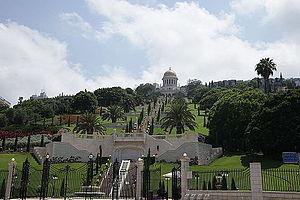
Le centre mondial baha'i est le nom donné au centre spirituel et administratif des baha'is, localisé en Israël. Il est composé du mausolée de Bahāʾ-Allāh, situé près d'Acre, du mausolée du Báb et ses terrasses sur le mont Carmel à Haïfa, ainsi que de divers autres bâtiments, incluant l'arc baha'i.